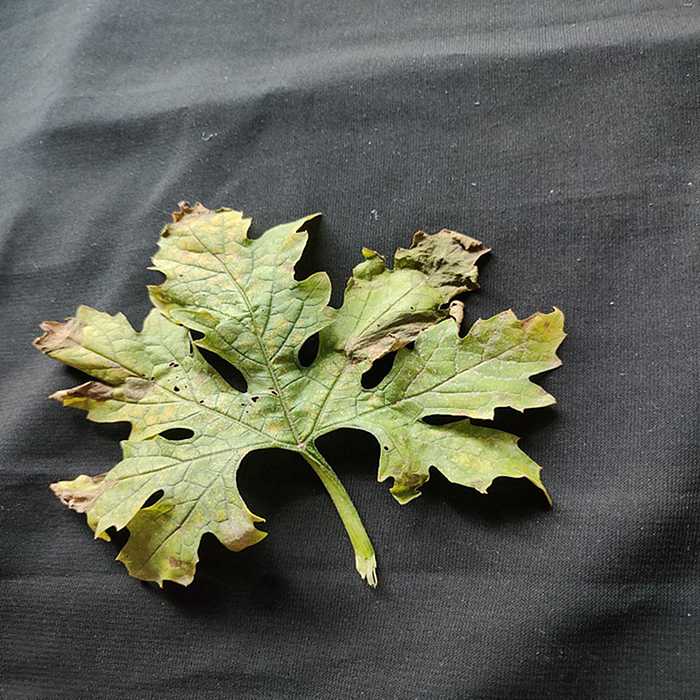
Plant: Bitter Gourd
Label: Fusarium wilt